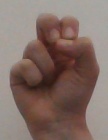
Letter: gaaf